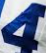
Number: 4